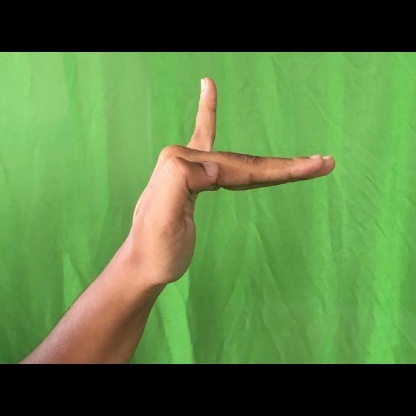
Mudra: Hamsapaksha